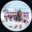
Label: plate